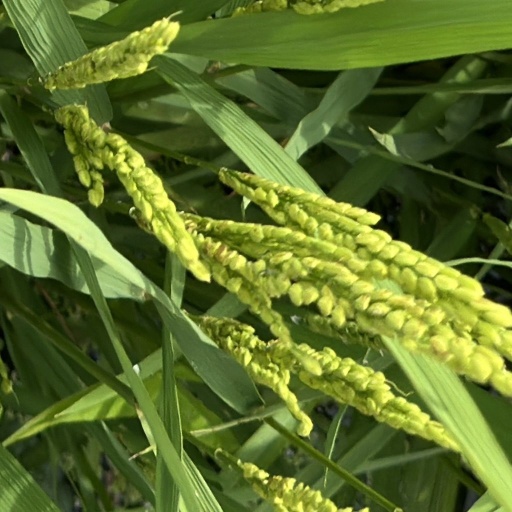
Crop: rice